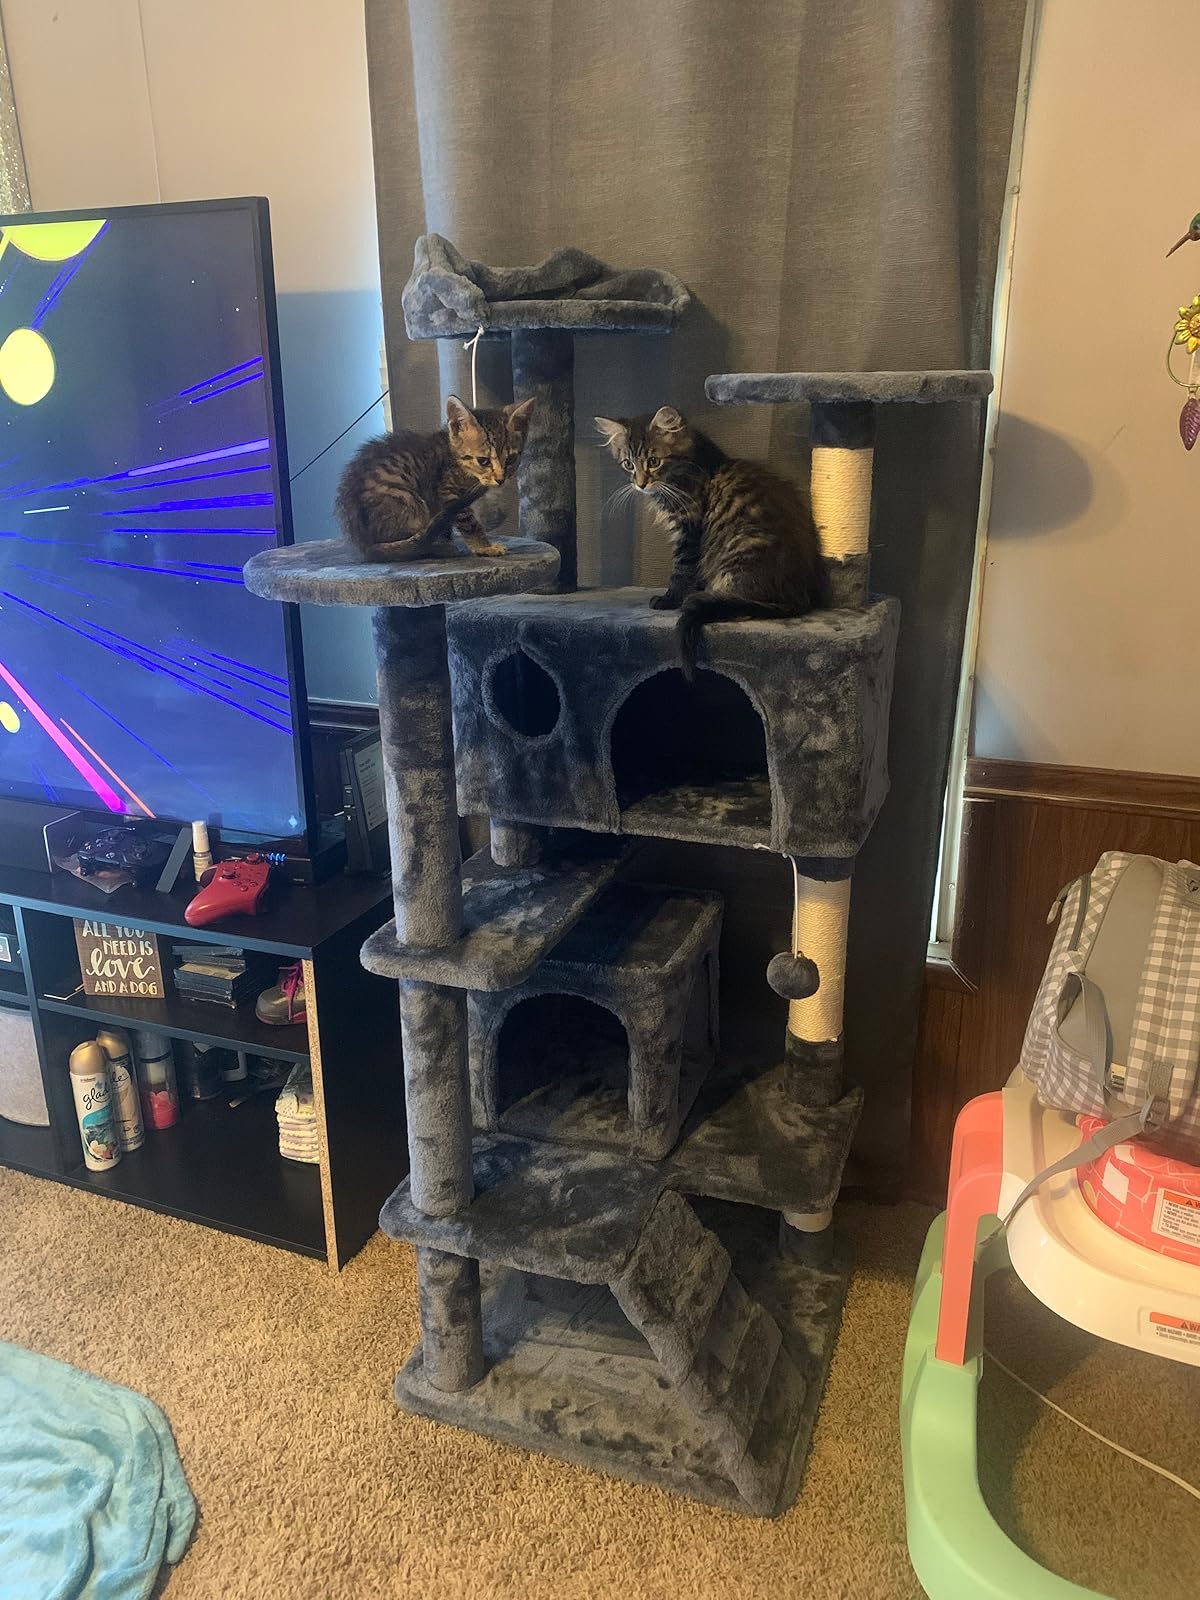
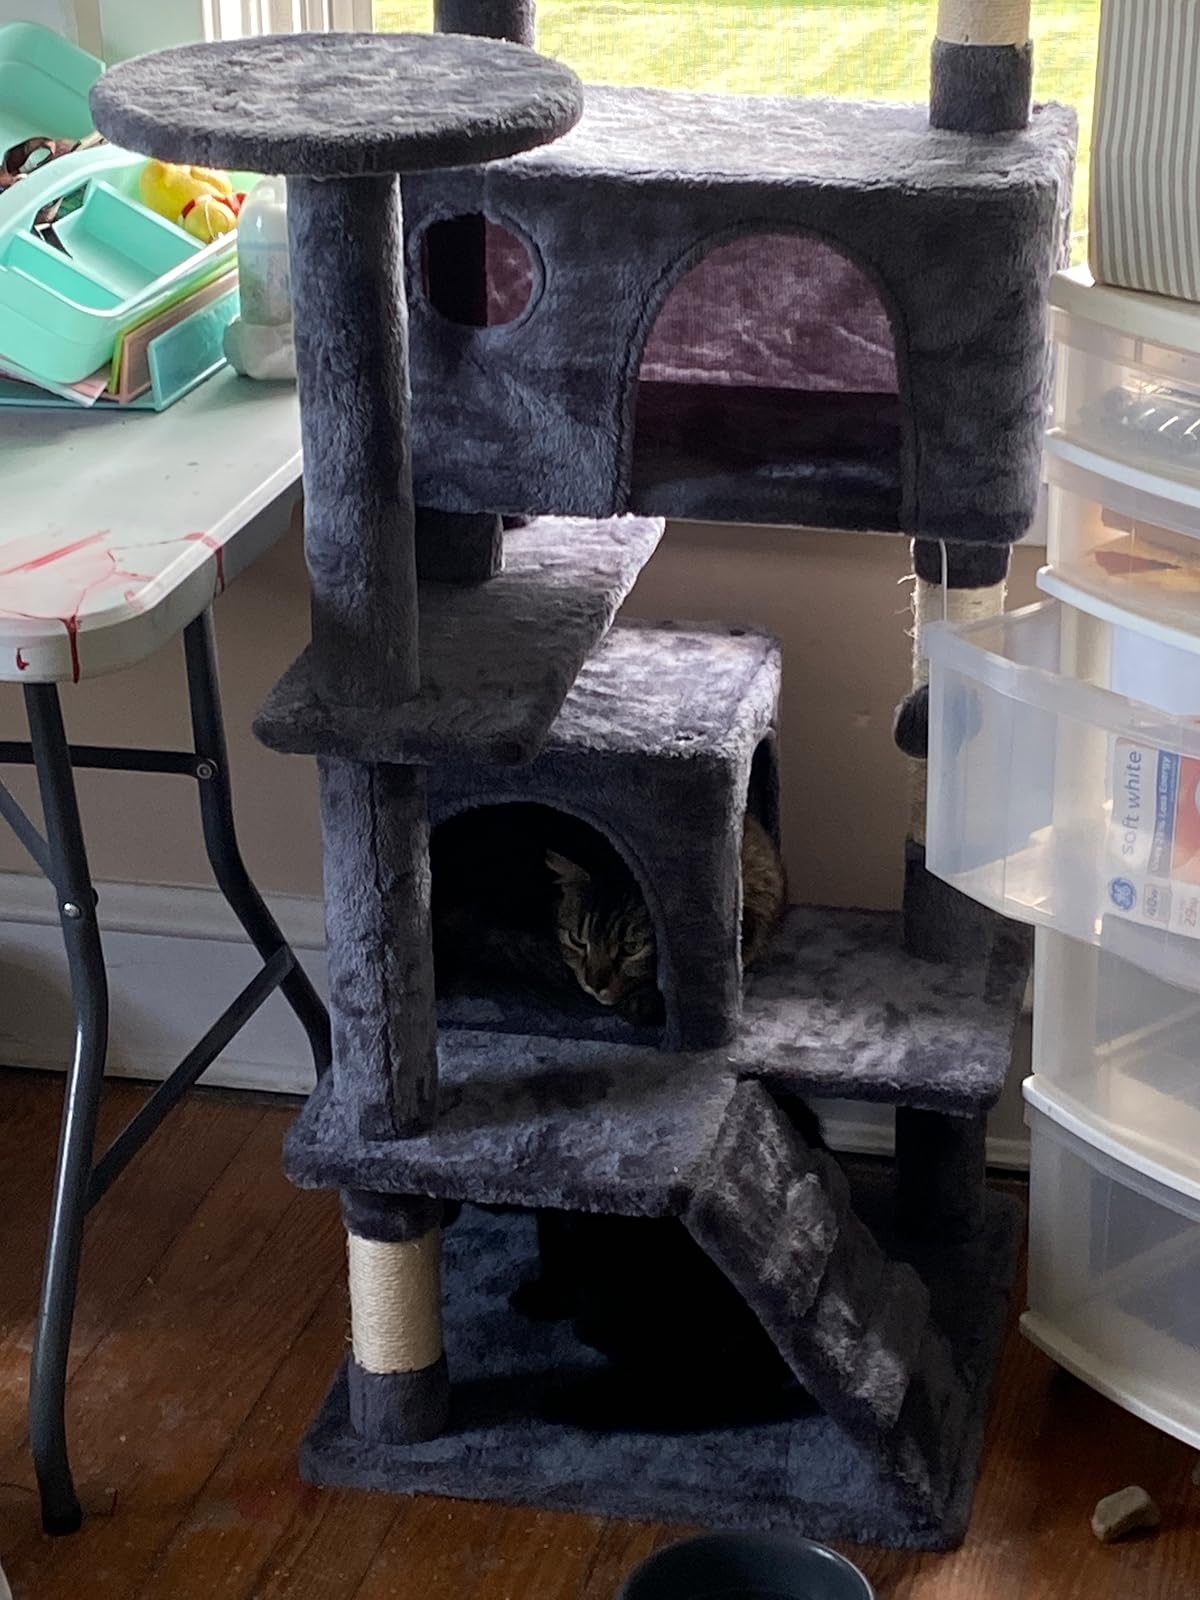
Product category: items_cat tree
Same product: yes